Khandaan (1942 film)

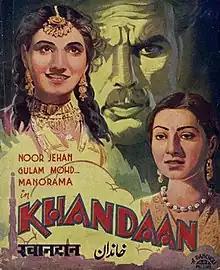
Film poster

It was written by author Imtiaz Ali Taj and made in Pancholi's Lahore studio. For the first time in British India, there was a lot of "ahead of film release" publicity for this film. As a result, this became a much-awaited film for the Indian public and became a hit film when released. Noor Jehan achieved an overnight stardom following the success of the film. The film also established the career of director Rizvi and music composer Haider.